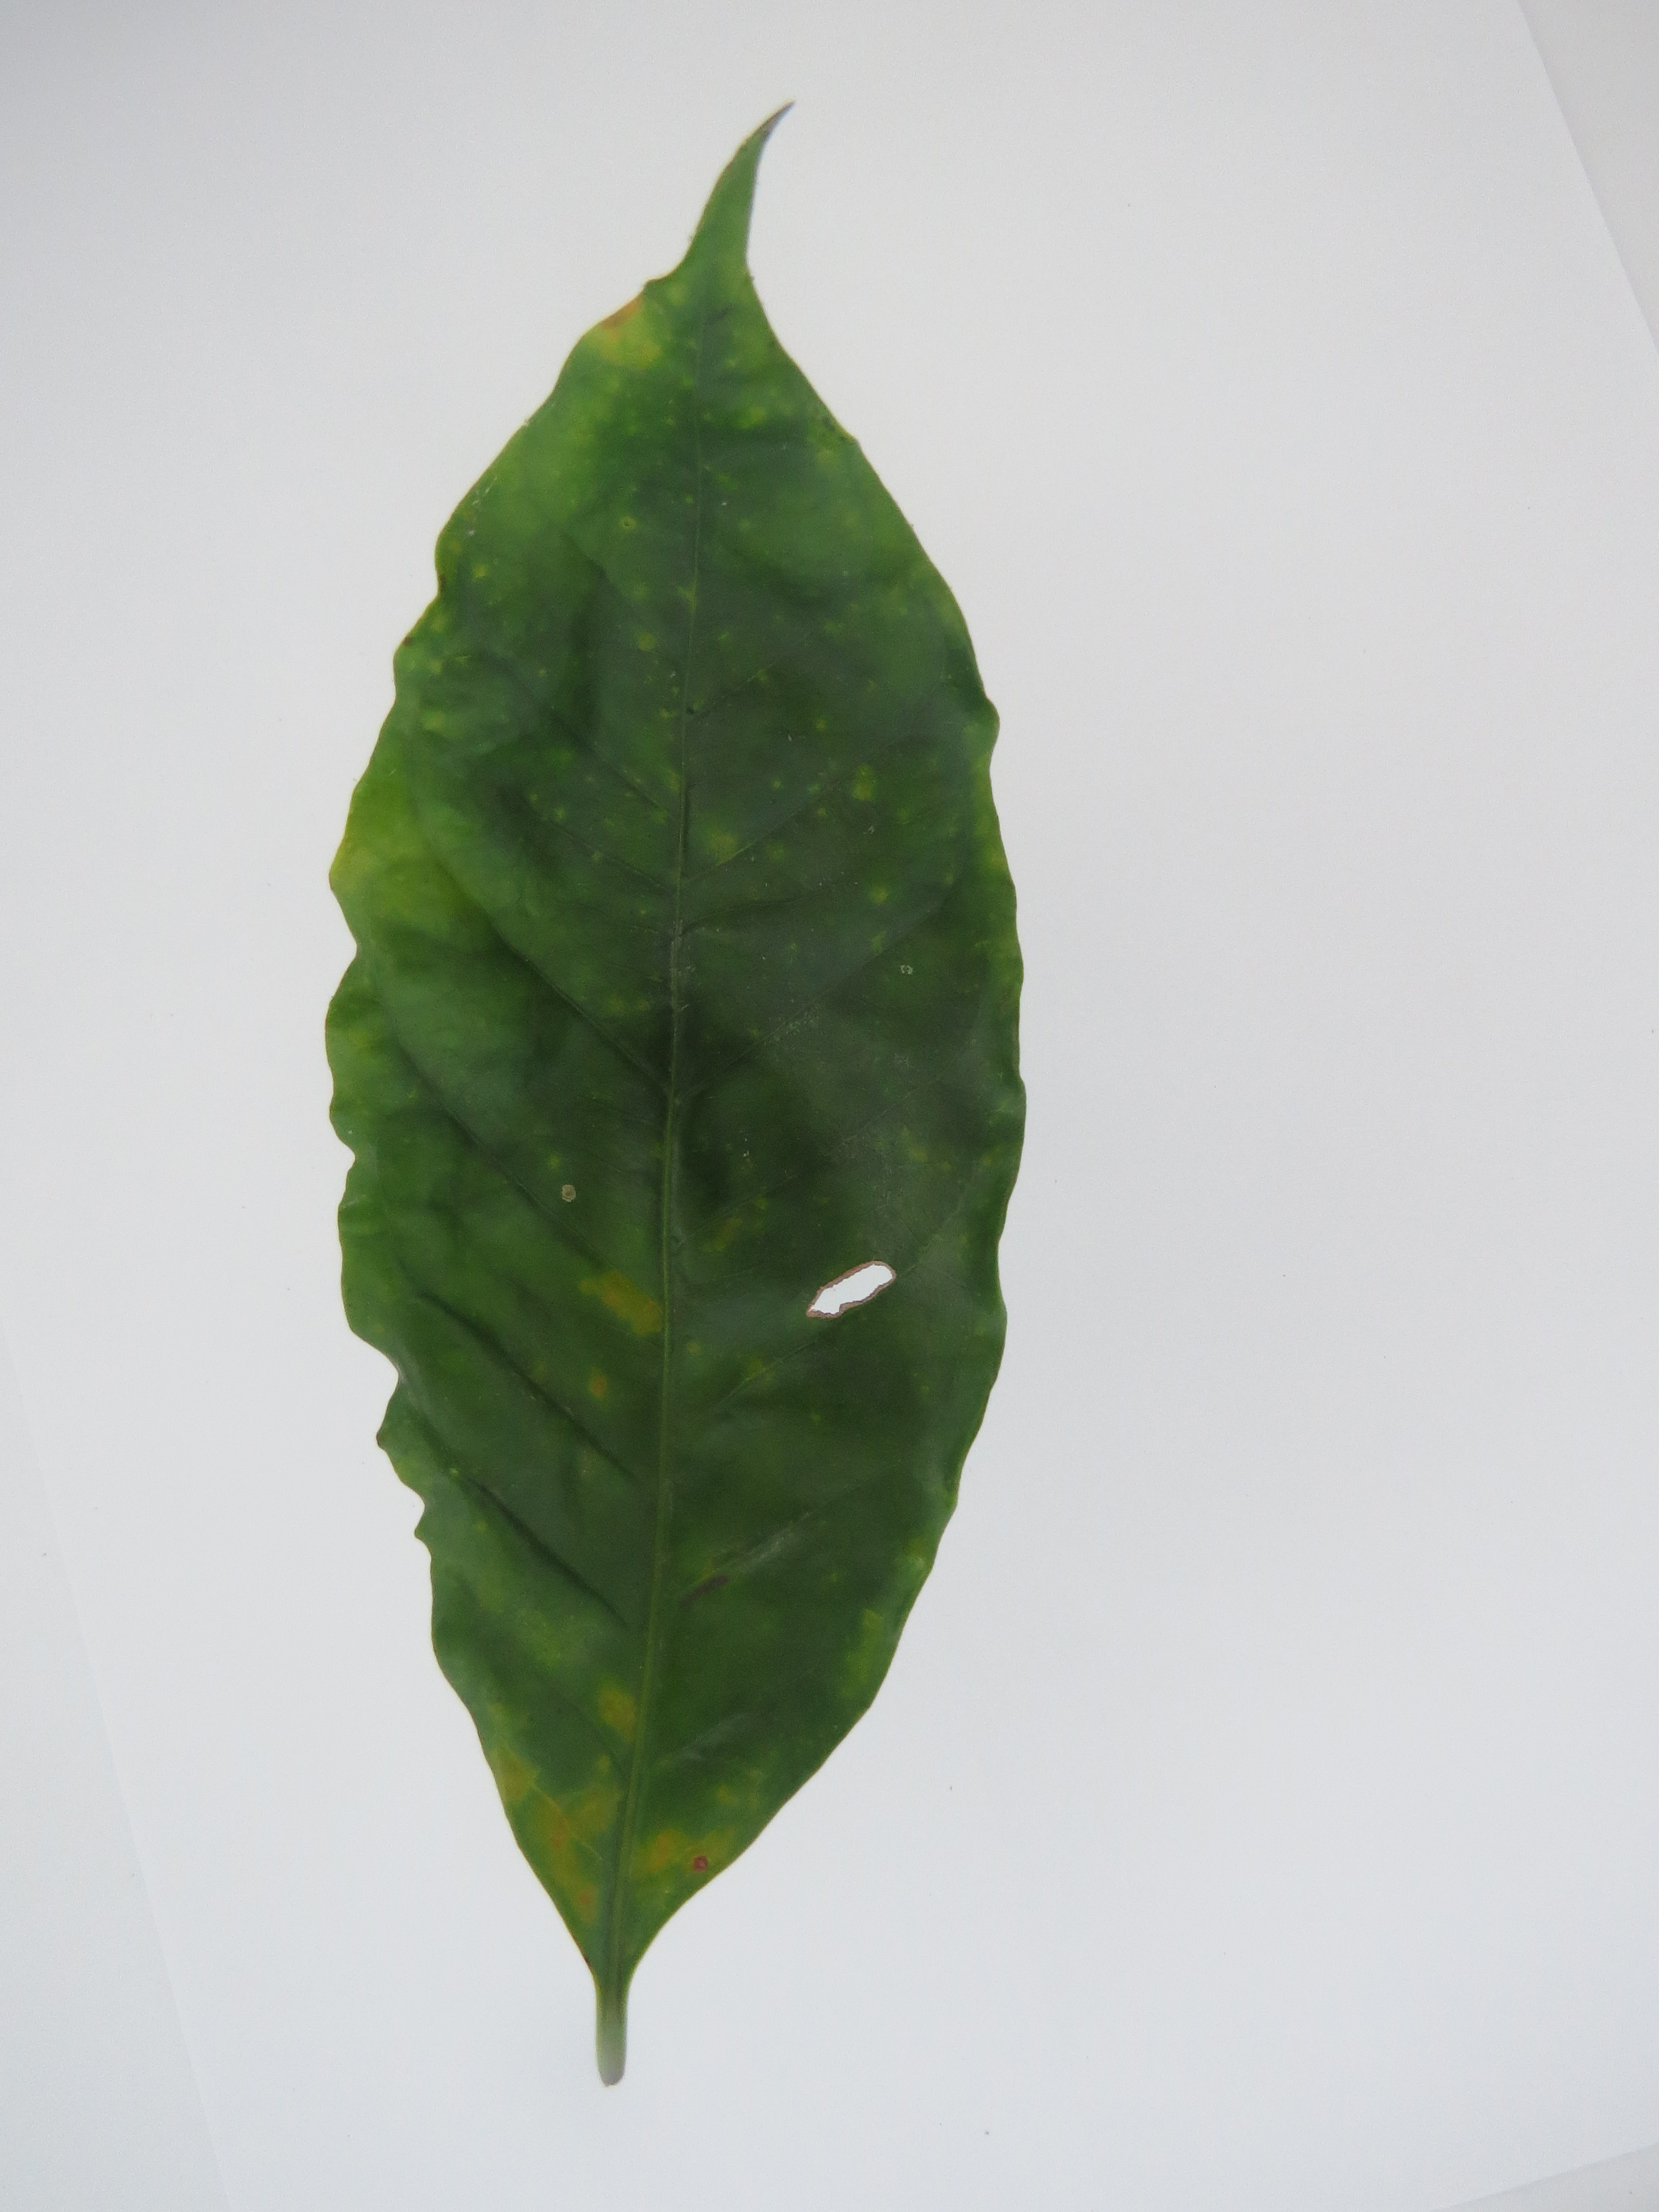
Label: calcium-Ca